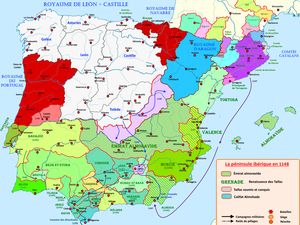
Carte de la péninsule ibérique en 1148 illustrant l'effondrement des Almoravides, l'essor des Taïfas, l'invasion almohade et la croisade contre Alméria
Raimond-Bérenger IV de Barcelone, dit le Saint, est un comte de Barcelone, de Gérone, d'Osona et de Cerdagne, de 1131 à sa mort. Son règne marque un renforcement sans précédent du pouvoir des comtes de Barcelone. À la suite de son mariage avec l'héritière du royaume d'Aragon, Pétronille, prévu par les accords matrimoniaux de Barbastro, en 1137, Raimond-Bérenger IV assura l'union de ses domaines propres et du royaume d'Aragon : il porta le titre de « prince » d'Aragon et de comte de Ribagorce à partir de 1137.
La taïfa de Mértola est un royaume musulman médiéval situé au sud-ouest de l'actuel Portugal. Il existe lors de deux périodes précises. Il naît en 1033 sur les décombres du califat de Cordoue et dure pour cette première phase jusqu'à 1044. Il renaît cent ans plus tard en 1144 sous l'égide d'Ahmad ibn Qasi ; l'assassinat de ce dernier en 1151 le fait tomber dans les mains des almohades.
La Reconquista est le nom donné à la période du Moyen Âge durant laquelle s'est produite la reconquête, par les royaumes chrétiens, des territoires de la péninsule Ibérique et des îles Baléares occupés par les musulmans. Il est communément admis que la Reconquista commence lors de la première moitié du VIIIᵉ siècle ; néanmoins, l'année exacte de son début reste sujette à débat. La victoire asturienne lors de la bataille de Covadonga en 722 est une des dates admises comme le point de départ de la reconquête. Elle s'achève le 2 janvier 1492 dans l'actuelle Espagne, lorsque les « Rois catholiques » prennent le dernier bastion musulman à Grenade.
La deuxième période de taïfas est une période de l'histoire d'al-Andalus située entre la domination almoravide et la conquête almohade.
Tachfine ben Ali est le fils de Ali ben Youssef, qui appartient à la dynastie berbère des Almoravides. En 1138, Ali Ben Youssef nomme son fils Tachfin Ben Ali pour Héritier.
Les Almohades ou Banou Abd al-Moumin sont une dynastie d'origine berbère qui gouverne le Maghreb et Al-Andalus entre le milieu du XIIᵉ siècle et le XIIIᵉ siècle. Aux origines, les Almohades sont des berbères du groupe des masmoudas à l'origine d'un mouvement religieux et politique fondé au début du XIIᵉ siècle, dont est issue la dynastie éponyme.